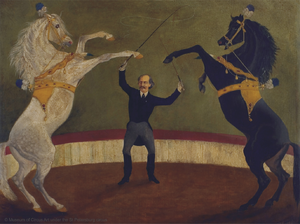
Gaetano Ciniselli (1815−1881), écuyer et dresseur de chevaux italien, fonda en